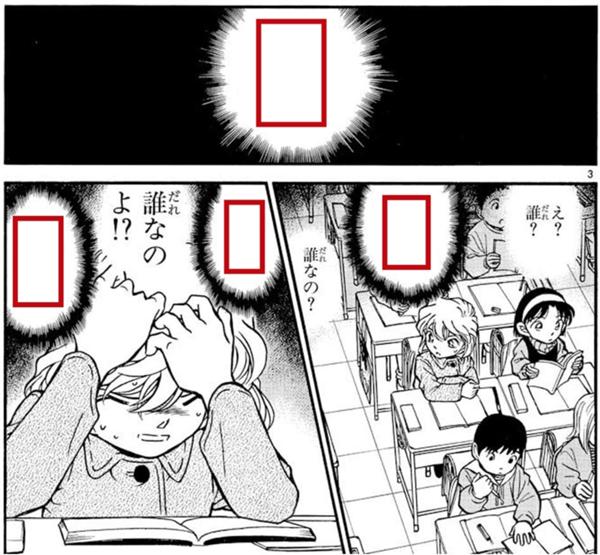
回答: ワシじゃよ...